Scott Sumner

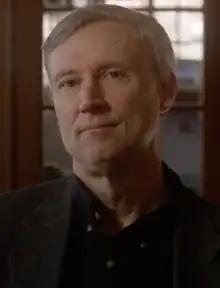
Sumner in a 2016 video by the Mercatus Center

Scott B. Sumner (born 1955) is an American economist. He was previously the Director of the Program on Monetary Policy at the Mercatus Center at George Mason University, a Research Fellow at the Independent Institute, and a professor at Bentley University in Waltham, Massachusetts. His economics blog, "The Money Illusion", popularized the idea of nominal GDP targeting, which says that the Federal Reserve and other central banks should target nominal GDP, real GDP growth plus the rate of inflation, to better "induce the correct level of business investment".